Islam in Ethiopia

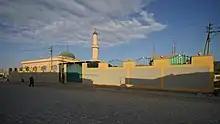
A mosque in Mekelle.

When Mohammed saw the persecution to which his followers were subjected to in Mecca, he told them to find safe haven in northern Ethiopia, Abyssinia, where they would "find a king there who does not wrong anyone." It was the first hijra (migration) in Islamic history.